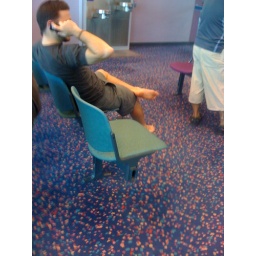
American guy slipped his sandals off and showed everyone in the lounge his bare feet at Singapore.